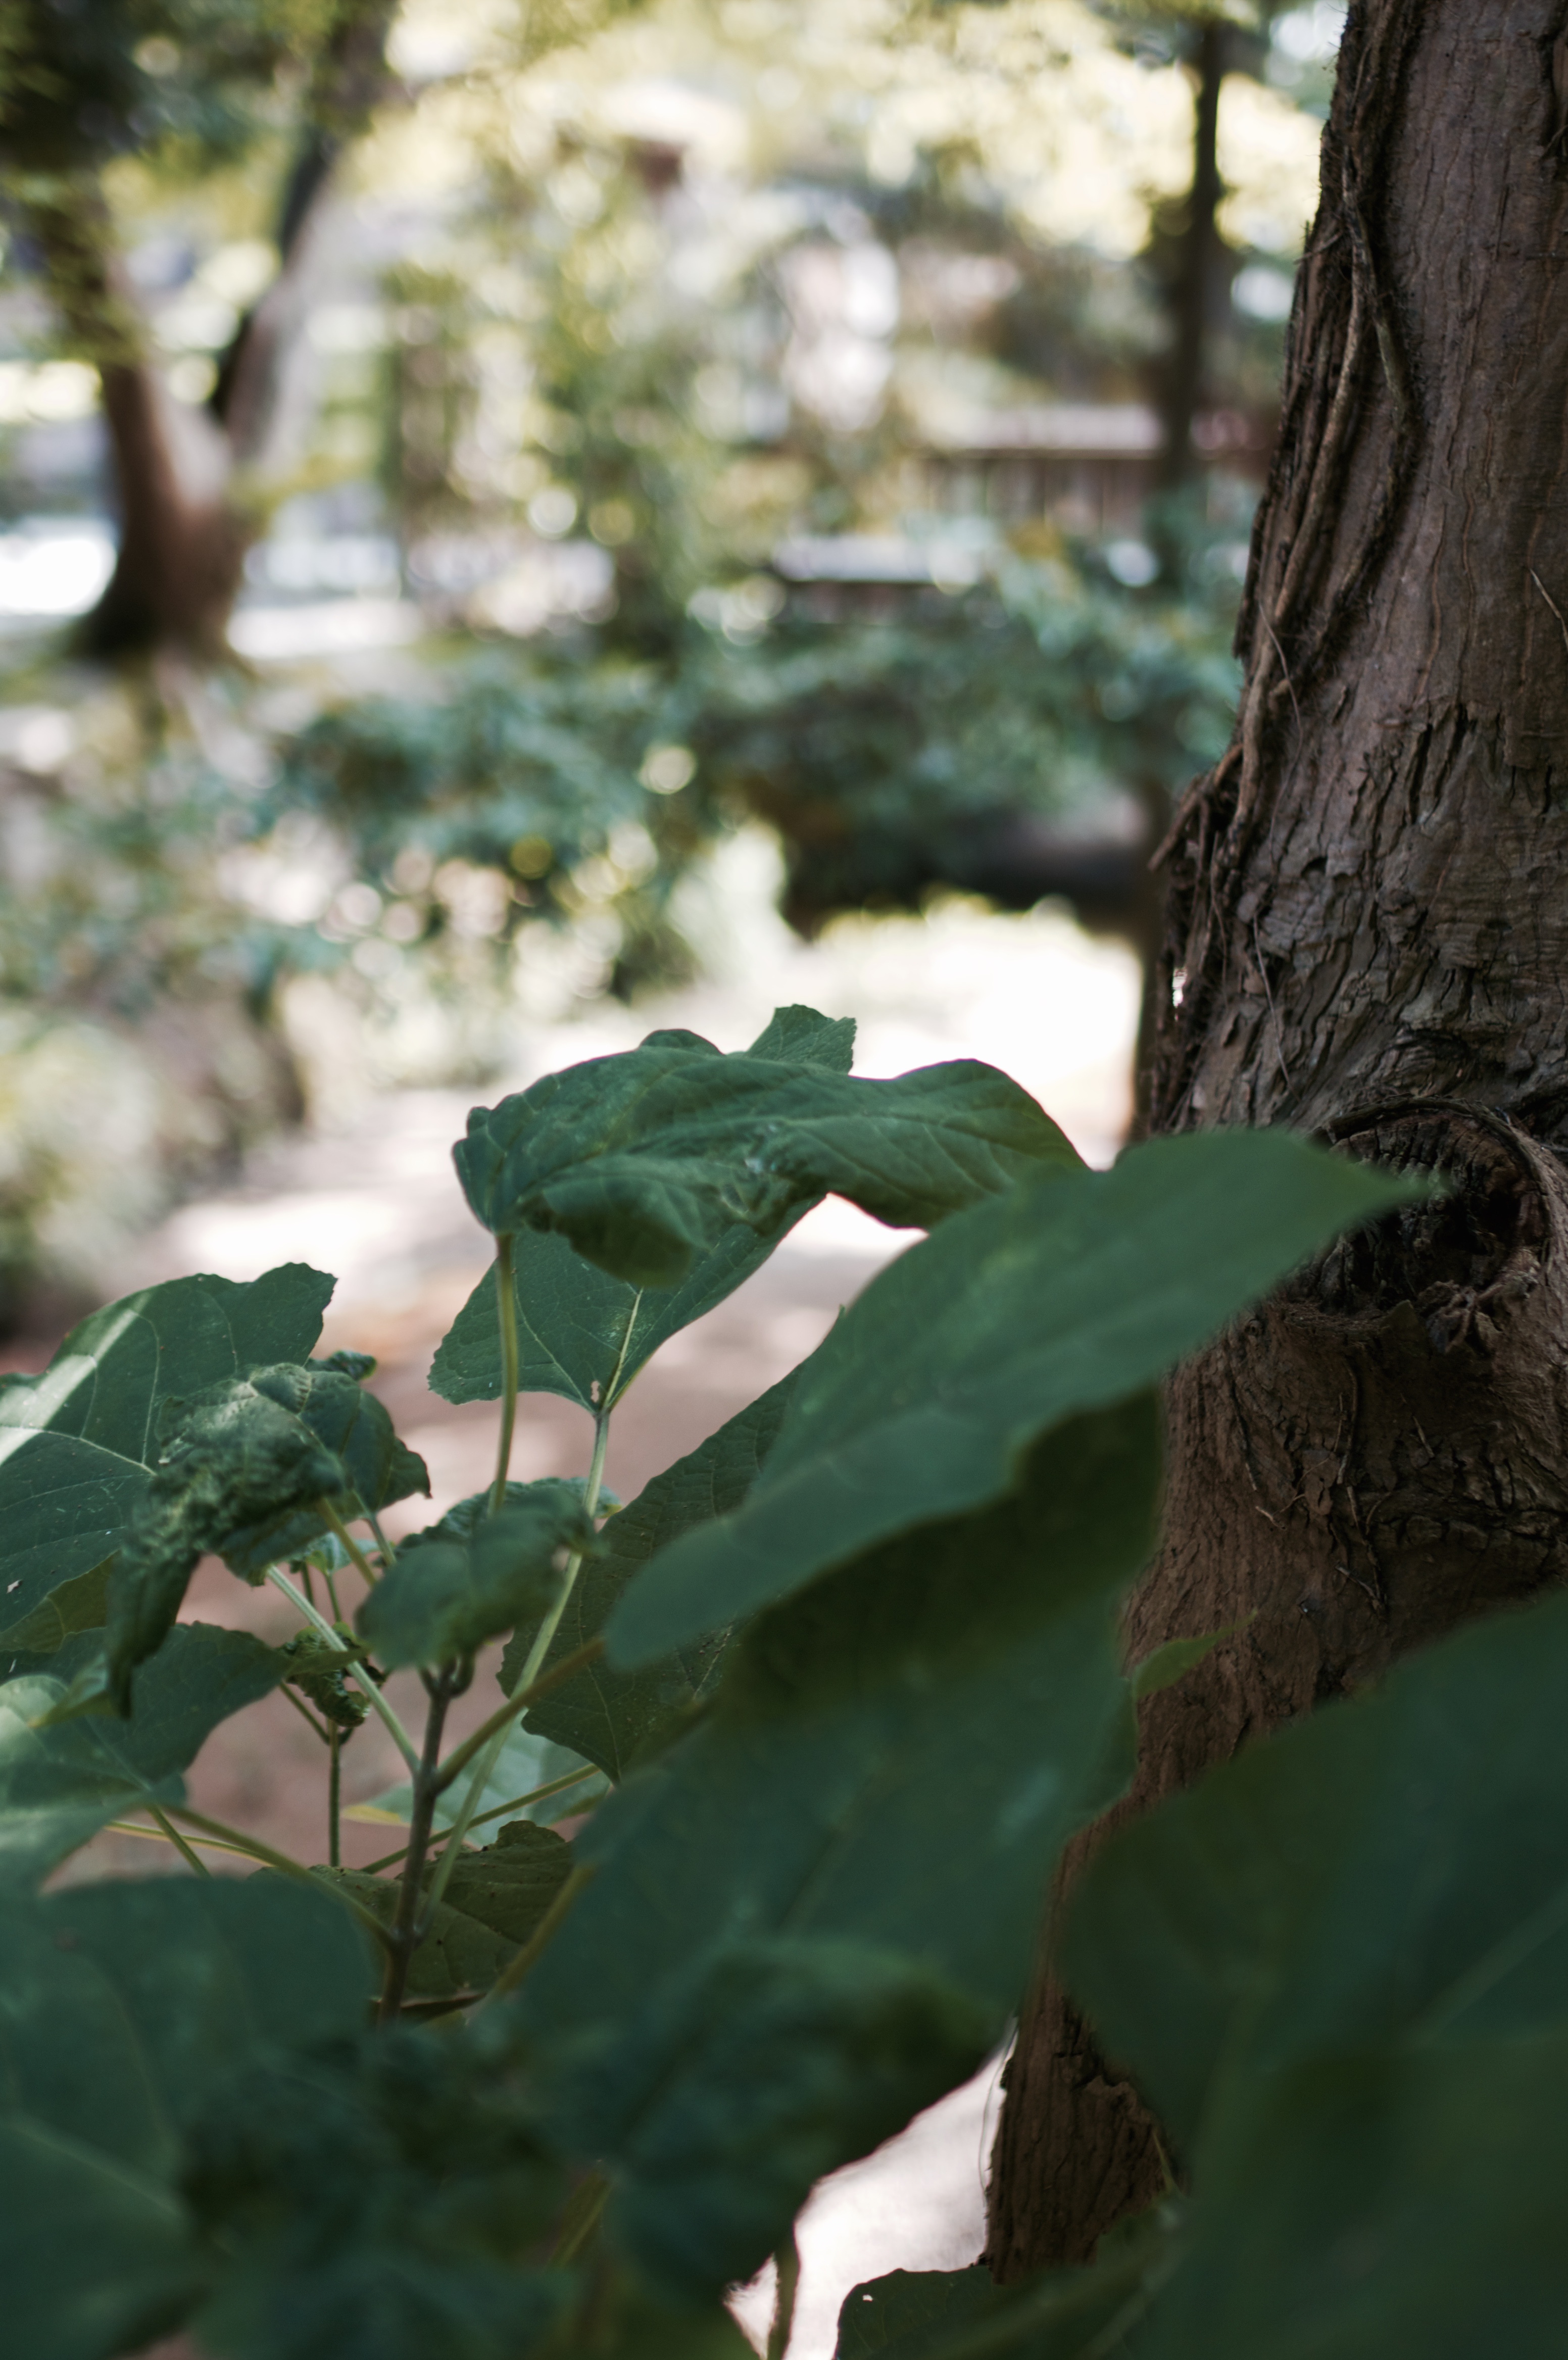
tree, nature, forest, branch, blossom, plant, sunlight, leaf, flower, green, autumn, botany, flora, season, fauna, woodland, flowering plant, plant stem, woody plant, land plant